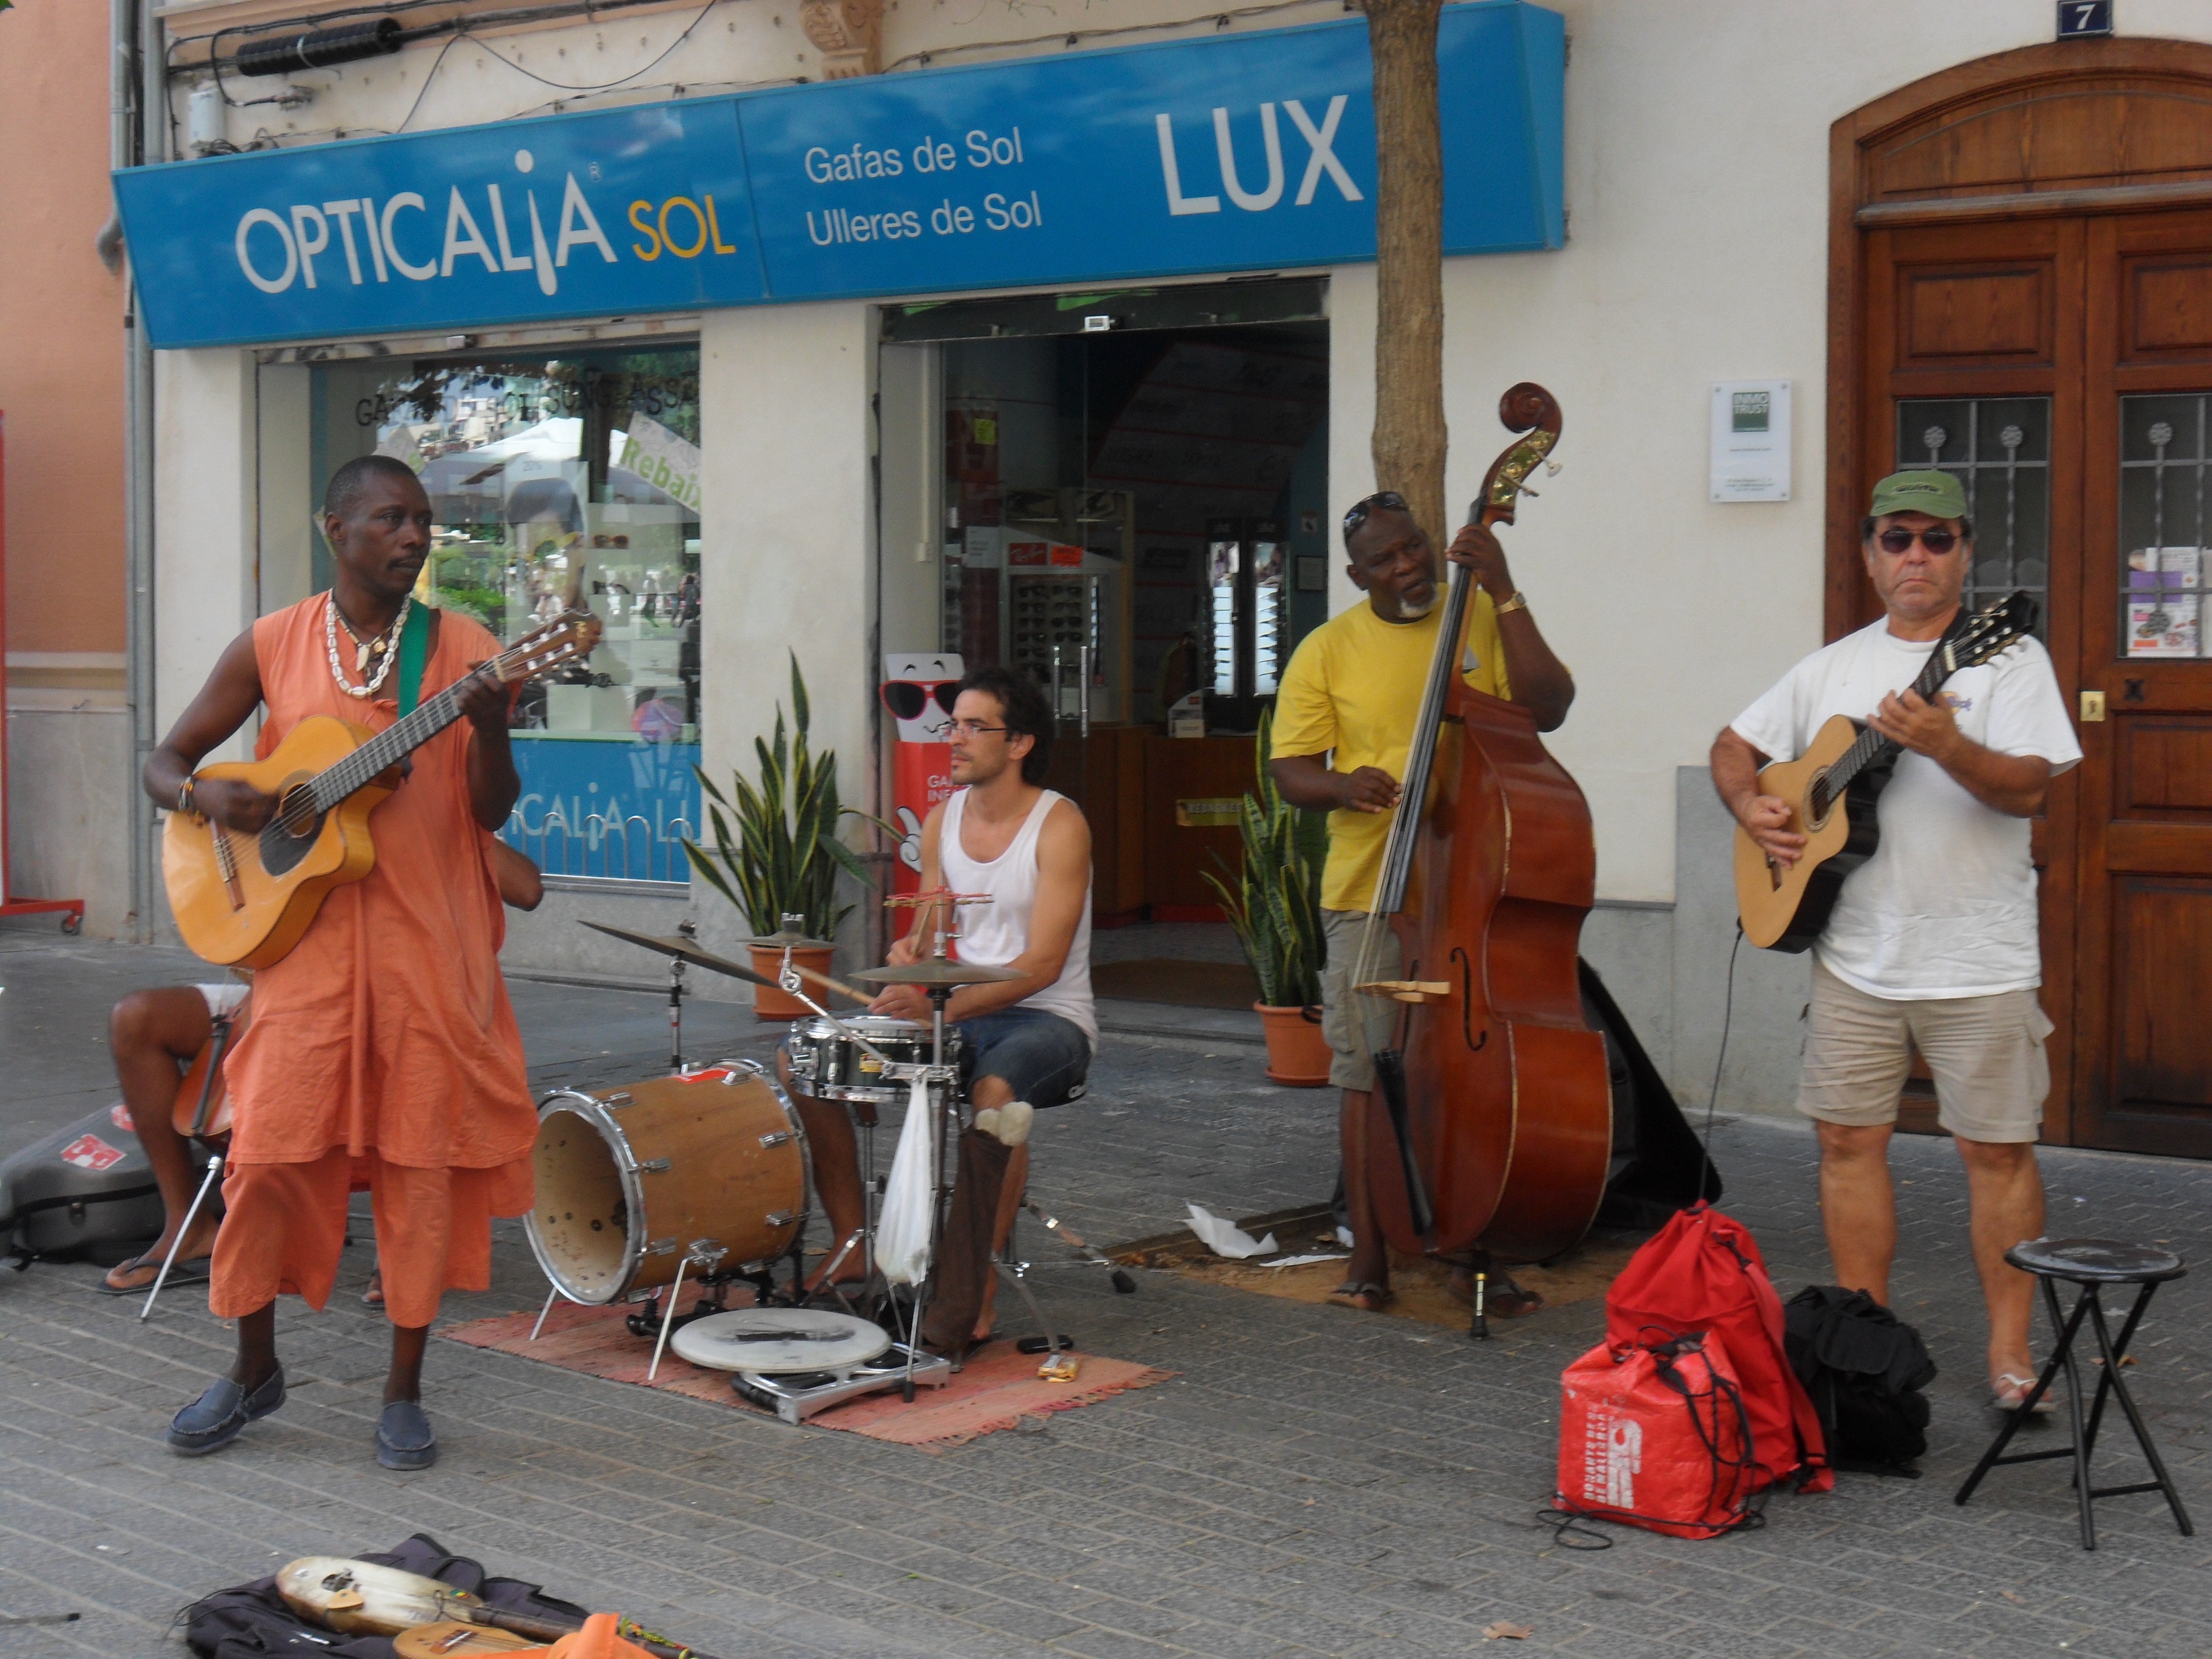
music, band, musician, mallorca, ethno